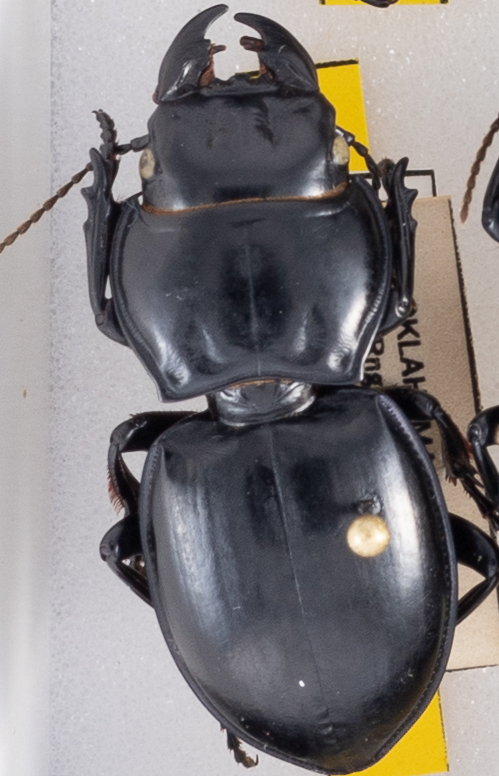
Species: Pasimachus californicus
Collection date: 2022-07-13
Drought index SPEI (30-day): -1.314
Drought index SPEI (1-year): -1.13
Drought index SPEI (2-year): -0.9